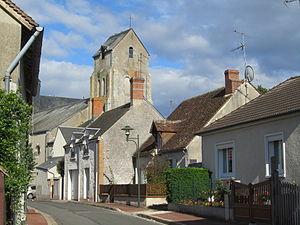
La rue au lait, avec vue sur l'église de Saint-Laurent-Nouan.
Saint-Laurent-Nouan est une commune française située dans le département de Loir-et-Cher, en région Centre-Val de Loire.